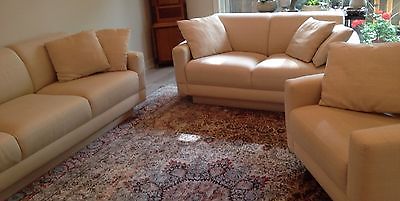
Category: sofa